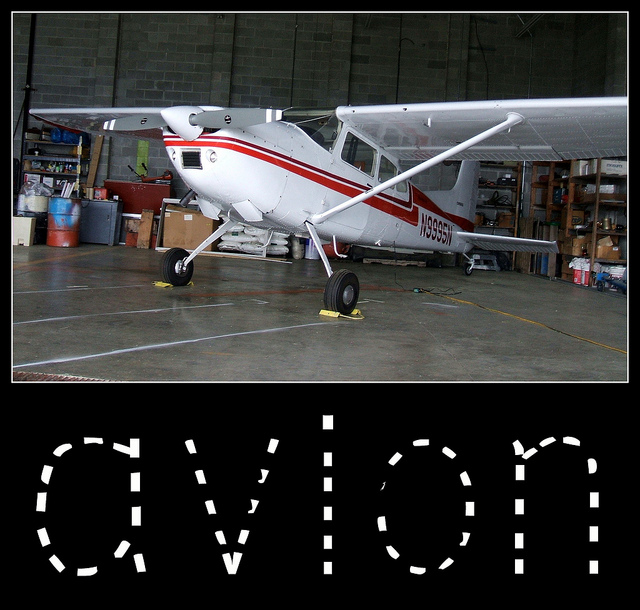
A small single engine aircraft parked in a garage.